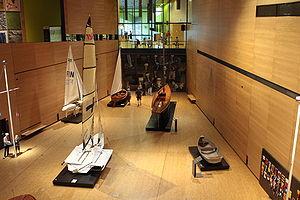
Le Musée maritime de Finlande appartenant au Musée national de Finlande, est situé dans le Centre Maritime de Vellamo à Kotka en Finlande.